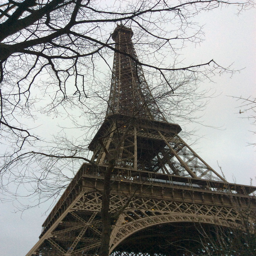
approaching tower from the northeast .